University of Wisconsin–Milwaukee Libraries

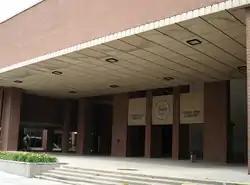
Entrance to the library

The Golda Meir Library, located in Milwaukee, in the U.S. state of Wisconsin, is the main library of the University of Wisconsin–Milwaukee. The library has more than 4.5 million catalogued items, many of which are available electronically through Electronic Reserve, web-based online catalog, searchable databases and indices.